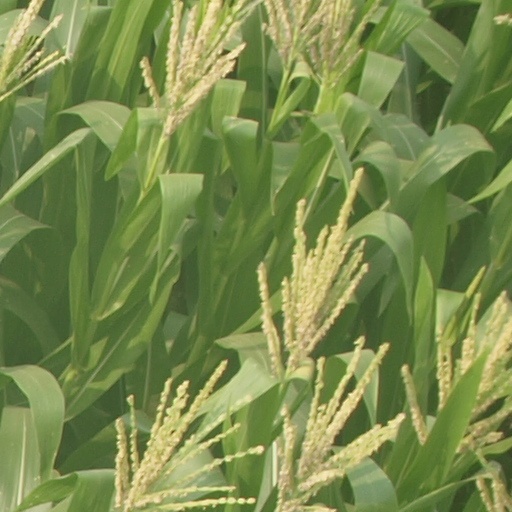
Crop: maize; corn